Vilmos Vanczák

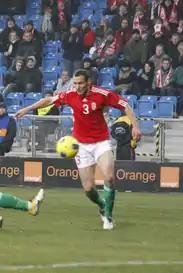
Vanczák in national team

On 3 March 2010, Vanczák scored his first international goal against Russia in a friendly match in Győr at the ETO Park. The match finished 1–1. On 6 September Vanczák scored the first goal in the Euro 2012 qualifier against Moldova at the Zimbru Stadium in Chişinău which secured a 2–0 victory for Hungary.